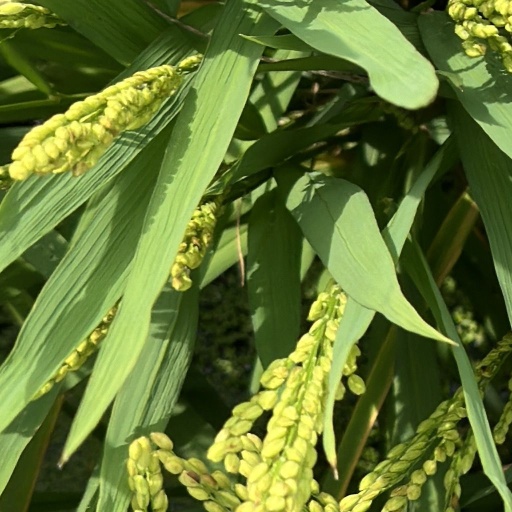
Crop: rice